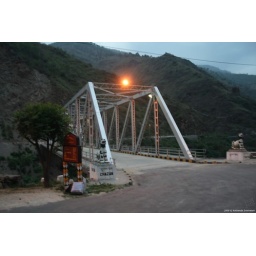
IMG_5248 The river bridge and checkpost below Trashigang